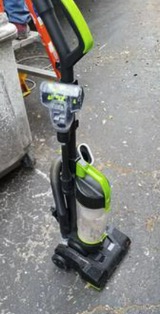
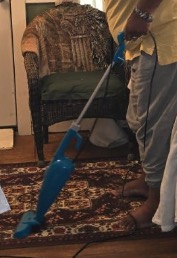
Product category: items_vacuum
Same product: no